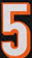
Number: 5